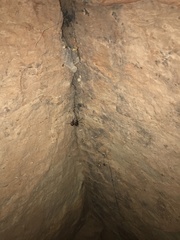
Species: Lactrodectus_hesperus